Florida Wildlife Corridor

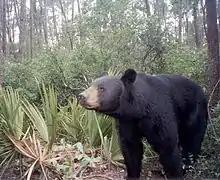
A Florida black bear has triggered a remote camera set by biologists. The bear is in the sand pine scrub of the Ocala National Forest, which supports the highest-density population of black bears in North America.

The Florida Wildlife Corridor Act was passed in 2021 to protect the only remaining intact wildlife corridor east of the Mississippi that is still inhabited by a native puma, the Florida panther. As of 2025, $2 billion plus has been allocated in Florida to pay landowners in the Florida Wildlife Corridor for keeping their property open and free of development. Since the Act was passed, nearly 264,000 acres of land within the corridor have been secured for conservation.